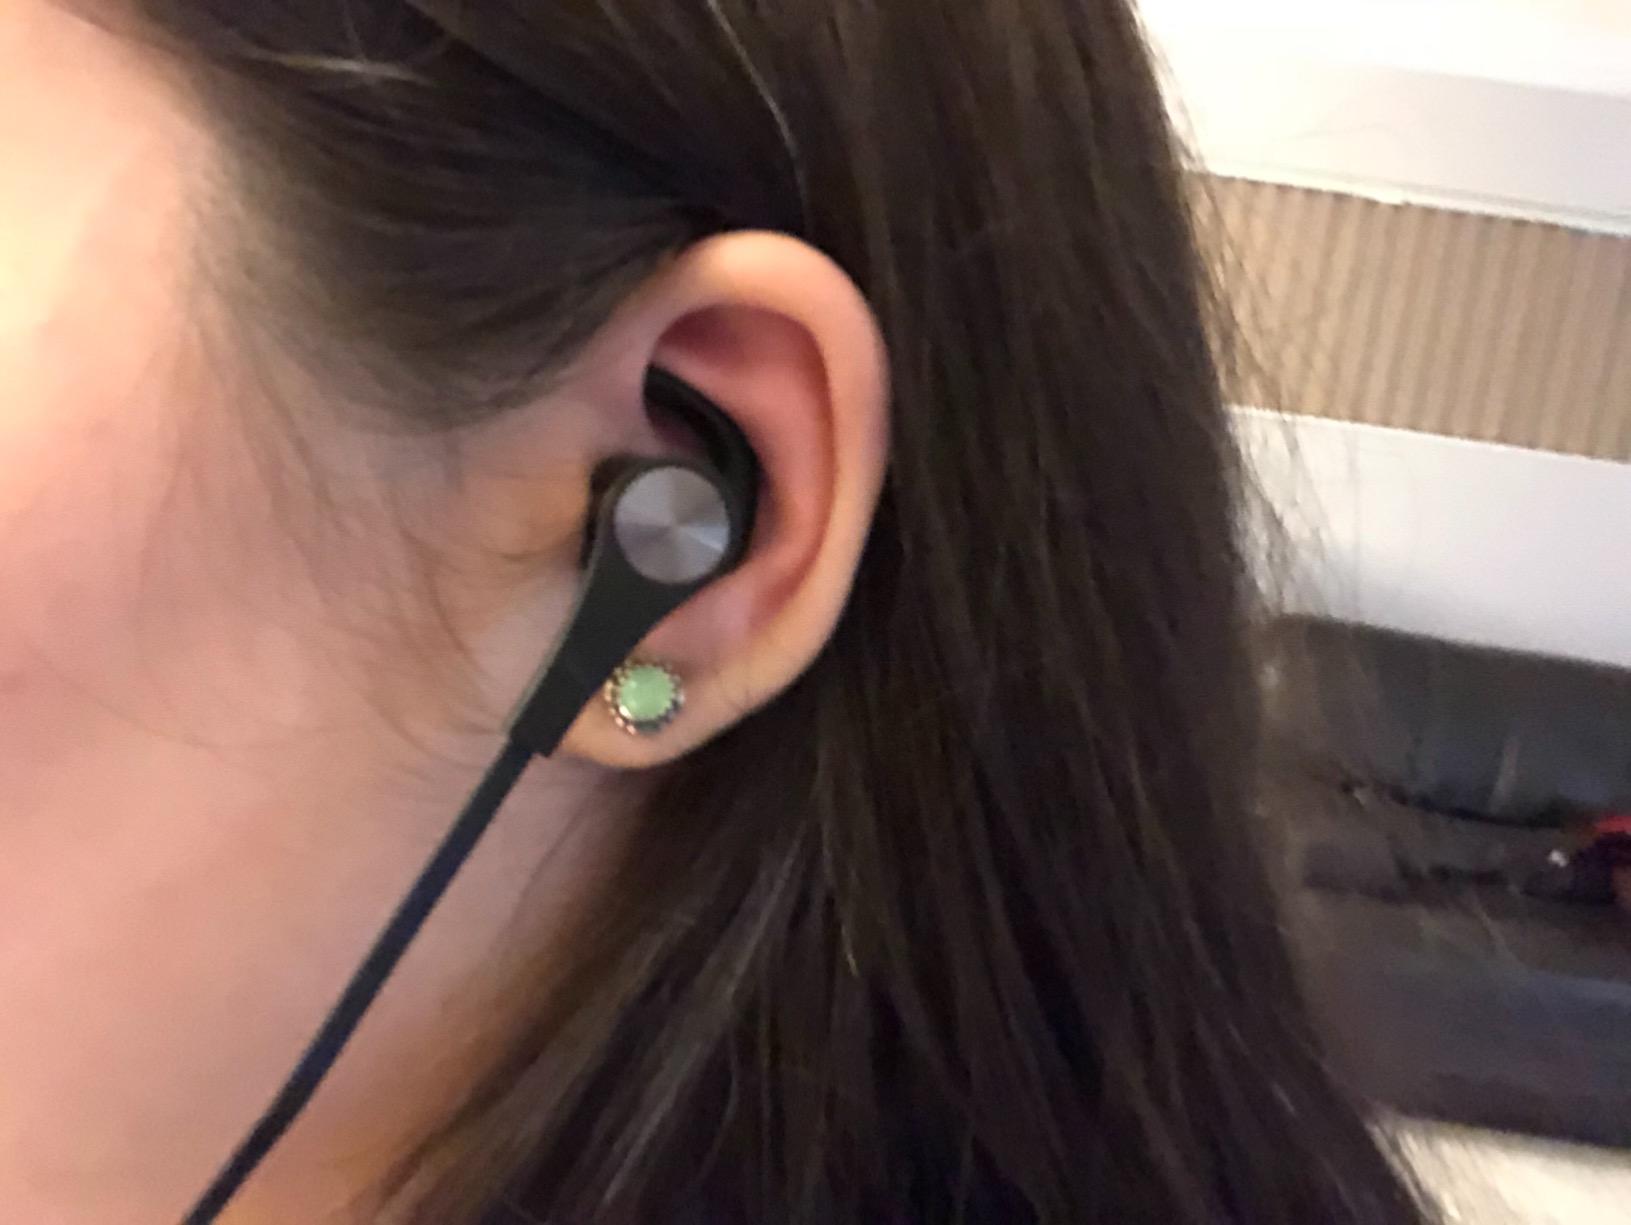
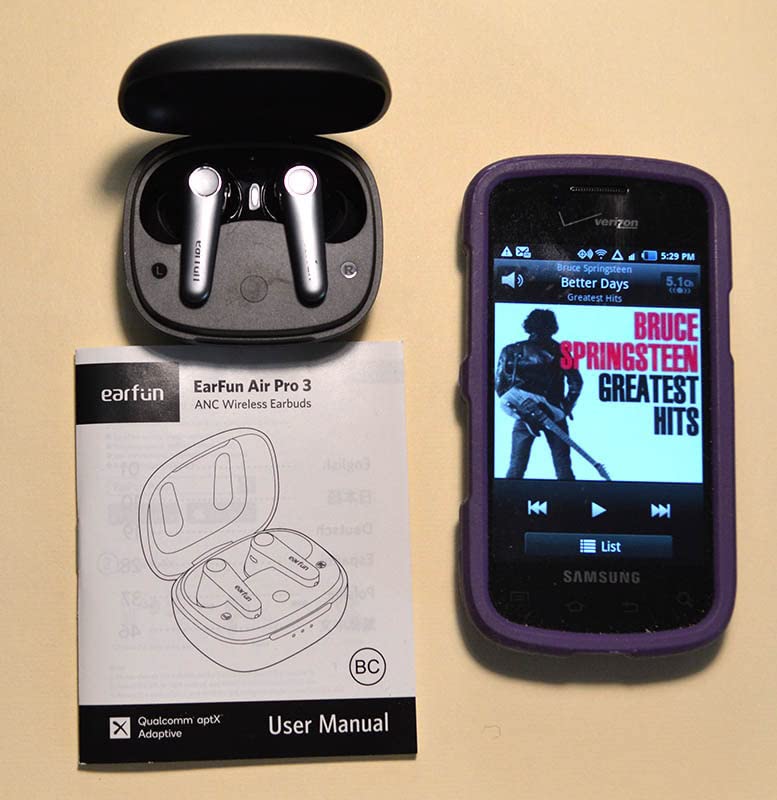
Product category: earbuds
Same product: no